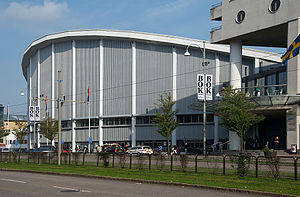
EM i håndbold 2016 (kvinder) / Spillesteder
Europamesterskabet i håndbold 2016 for kvinder var det 12. EM i håndbold for kvinder. Mesterskabet blev afholdt af European Handball Federation og blev afholdt fra 4. – 18. december 2016 i Sverige. Værtsnationen skulle have været fundet ved EHF's ordinære kongres 23. juni 2012, men Tyrkiet trak sit bud inden da.